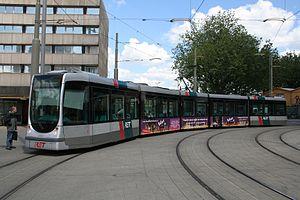
L'Alstom Citadis Rotterdam est un type de tramway du modèle Citadis 302 du constructeur Alstom en circulation sur le réseau de Rotterdam exploité par la Rotterdamse Elektrische Tram.
Le réseau de tramway de Rotterdam est une partie du réseau de transports en commun de Rotterdam. Créé en 1879, il est exploité par le réseau de transport rotterdamois RET depuis 1927. Le réseau compte actuellement 9 lignes régulières et 3 lignes occasionnelles.